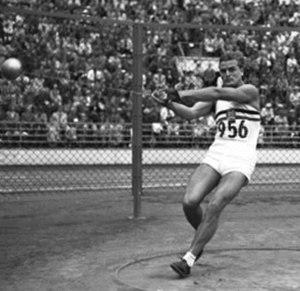
József Csermák est un athlète hongrois spécialiste du lancer du marteau.
Le lancer du marteau masculin figure au programme des Jeux olympiques depuis la deuxième édition, en 1900 à Paris. Les femmes ne participent à cette épreuve que depuis les Jeux olympiques de 2000, à Sydney.